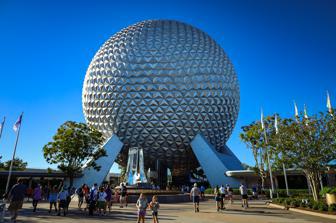
Building: Epcot
Country: United States of America
Year built: 1982
Theme park at Walt Disney World "EPCOT" redirects here. For the original concept upon which the theme park was planned from, see EPCOT (concept) . EPCOT Spaceship Earth , the landmark of EPCOT Location Walt Disney World , Bay Lake, Florida , United States Coordinates 28°22′16″N 81°33′00″W / 28.371°N 81.550°W / 28.371; -81.550 Status Operating Opened October 1, 1982 (42 years ago) ( 1982-10-01 ) Owner Disney Experiences ( The Walt Disney Company ) Operated by Walt Disney World Key people: Kartika Rodriguez (VP) Javier Rossy (GM, Operations) Theme Human achievement Technological innovation International culture Slogan The magic of possibility Operating season Year-round Website EPCOT Walt Disney World Theme parks Magic Kingdom EPCOT Disney's Hollywood Studios Disney's Animal Kingdom Water parks Disney's Typhoon Lagoon Disney's Blizzard Beach Other attractions and areas Disney Springs Flamingo Crossings Disney's BoardWalk Fantasia Gardens Winter Summerland ESPN Wide World of Sports Complex Resorts Walt Disney World Resorts Affiliated services Club 33 Disney Dining Plan Disney PhotoPass Disney Vacation Club Golden Oak MagicBands My Disney Experience Transport Disney Transport Disney Skyliner Transportation and Ticket Center Walt Disney World Monorail System v t e EPCOT is a theme park at the Walt Disney World Resort in Bay Lake, Florida . It is owned and operated by The Walt Disney Company through its Disney Experiences division. The park opened on October 1, 1982, as EPCOT Center —the second of four theme parks built at the resort. Often referred to as a "permanent world's fair ", EPCOT is dedicated to the celebration of human achievement , particularly technological innovation and international culture and is known for its iconic landmark Spaceship Earth , a geodesic sphere . During early development of the Florida property, Walt Disney wanted to build an experimental planned community showcasing modern innovation, known as "EPCOT", an acronym for Experimental Prototype Community of Tomorrow . After Disney's death in 1966, the company felt his grand vision was impractical. However, it laid the groundwork for EPCOT Center, a theme park that retained the core spirit of Disney's vision. The park was divided into two distinct areas: Future World reprises the idea of showcasing modern innovation through educational entertainment attractions within avant-garde pavilions, while World Showcase highlights the diversity of human cultures from various nations. From the late 2010s to the early 2020s, the park underwent a major overhaul, adding new attractions and Future World was restructured into three areas: World Celebration, World Discovery and World Nature. The park spans 305 acres (123 hectares), more than twice the size of Magic Kingdom Park . In 2023, the park attracted 11.98 million guests, making it the eighth-most visited theme park in the world. History 1960s: Experimental concept Main article: EPCOT (concept) The remaining portion of the Progress City model, the original concept for the city of EPCOT, seen on display from the PeopleMover at Magic Kingdom in 2024 The genesis for EPCOT was originally conceived as a utopian city of the future by Walt Disney in the 1960s. The concept was an acronym for Experimental Prototype Community of Tomorrow , often interchanging "city" and "community." In Walt Disney's words in 1966: "EPCOT will take its cue from the new ideas and new technologies that are now emerging from the creative centers of American industry. It will be a community of tomorrow that will never be completed but will always be introducing and testing, and demonstrating new materials and new systems. And EPCOT will always be a showcase to the world of the ingenuity and imagination of American free enterprise." Walt Disney's original vision, sometimes called Progress City, would have been home to 20,000 residents and would be a living laboratory showcasing cutting-edge technology and urban planning . It was to be built in the shape of a circle with an urban city center in the center with community buildings, schools, and recreational complexes. It would be surrounded by rings of residential areas and industrial areas, all connected by monorail and PeopleMover lines. Automobile traffic would be kept underground, leaving pedestrians safe above ground. This radial plan concept is strongly influenced by British planner Ebenezer Howard and his Garden Cities of To-morrow . Disney went as far as petitioning the Florida State Legislature for the creation of the Reedy Creek Improvement District (RCID), with the authority of a governmental body over the Walt Disney World land. The RCID was established in 1967. However, Walt Disney was not able to obtain funding and permission to start work on his Florida property until he agreed to first build the Magic Kingdom theme park. He died in 1966, nearly five years before Magic Kingdom opened. 1970s: Concept evolves into park After Walt Disney's death, the company decided that it did not want to be in the business of running a city without Walt's guidance. The original plans for the park showed indecision over the park's purpose. Some Imagineers wanted it to represent the cutting edge of emerging technologies , while others wanted it to showcase international cultures and customs. At one point, a model of the futuristic park was pushed together against a model of a World's Fair international theme, and the two were combined. The park was originally named EPCOT Center to reflect the ideals and values of the city. It was constructed for an estimated $800 million to $1.4 billion and took three years to build, at the time the largest construction project on Earth. The park spans 305 acres (123 hectares), more than twice the size of Magic Kingdom . The parking lot serving the park is 141 acres (57 ha) (including bus area) and can accommodate 11,211 vehicles. 1980s: Opening and operation The grand opening festivities for EPCOT took place over three weeks in October 1982—supervised and directed by Disney Legend Bob Jani . The park officially opened to the public on October 1, with a dedication ceremony in front of Spaceship Earth that served as both the kick-off ceremony as well as the dedication of the Spaceship Earth attraction itself. Presiding over the ceremony was Walt Disney Productions chairman and CEO Card Walker , Florida Governor Bob Graham , and president of AT&T (the sponsor of Spaceship Earth at opening) William Ellinghaus . On opening day, Future World featured six pavilions: Spaceship Earth, CommuniCore , Journey Into Imagination , The Land , Universe of Energy , and World of Motion . World Showcase featured nine pavilions: Mexico , China , Germany , Italy , The American Adventure , Japan , France , United Kingdom , and Canada . Each pavilion had its own custom opening ceremony throughout the next three weeks—culminating in the three-day grand opening event. On October 24, 1982, EPCOT was officially dedicated by Walt Disney Productions executive chairman Donn Tatum and Card Walker. A 450-piece marching band made up of players from college bands all over the country performed several songs including "We've Just Begun to Dream" and "The World Showcase March"—the latter written exclusively for the opening events by the Sherman Brothers. Water was gathered from major rivers, lakes, and seas from across the globe and emptied into the park's Fountain of Nations to mark the opening. During the 1980s, several additional pavilions opened: Horizons in 1983, Morocco in 1984, The Living Seas in 1986, Norway in 1988, and Wonders of Life in 1989. 1990s–2000s: Change in vision EPCOT in 1996 Despite its initial success, EPCOT was constantly faced with the challenges of evolving with worldwide progress, an issue that caused the park to lose relevance and become outdated in the 1990s. To maintain attendance levels, Disney introduced seasonal events such as the International Flower & Garden Festival and the International Food & Wine Festival in 1994 and 1995, respectively. It was during this era that Disney sought to differentiate the EPCOT theme park from Walt Disney's EPCOT concept by making the park's name a word rather than a acronym—spelling it in lowercase as a proper noun: "Epcot". Walt Disney World then added the current year to the park's name, emulating the naming scheme for expos and world's fairs like Expo 67 . The park became Epcot '94 and Epcot '95 before Disney quietly abandoned the naming concept in 1996 and the park simply became Epcot. In the mid-1990s, Disney also began to gradually phase out the park's edutainment attractions in favor of more modern and thrilling attractions. As a result, many of the attractions within the Future World pavilions, were either overhauled or replaced entirely. The Land pavilion saw its attractions replaced under new sponsor Nestlé between late 1993 and January 1995, and Spaceship Earth was updated with music by Edo Guidotti and narration from Jeremy Irons in 1994. Universe of Energy was reconfigured as Ellen's Energy Adventure in 1996. Journey Into Imagination closed in 1998 and was replaced with Journey into YOUR Imagination the following year, World of Motion was replaced with Test Track , and Horizons was demolished in 1999 and replaced with Mission: SPACE in 2003. In 2000, Walt Disney World held the Millennium Celebration with the central focus of the event at EPCOT, and a 25-story "magic wand" structure was built next to Spaceship Earth. Millennium Village was closed on January 1, 2001, and was turned into the World Showplace festival center, which is frequently used for EPCOT festivals. Attraction changes continued into the new millennium. Journey into YOUR Imagination closed in 2001 due to strong negative reception and was replaced with Journey into Imagination with Figment in 2002. The Living Seas was closed in 2005, and rethemed with the introduction of characters from Finding Nemo , as The Seas with Nemo & Friends . That same year, Soarin' , a flight simulator ride originally developed for Disney California Adventure Park , was added to The Land (replacing Food Rocks ) following its massive popularity in California. The Wonders of Life pavilion closed in 2007, with the pavilion being occasionally used for the park's annual festivals until permanent closure. The Mexico pavilion's El Rio del Tiempo attraction closed on January 2, and Gran Fiesta Tour Starring The Three Caballeros opened in its space a few months later. After the "magic wand" structure was removed from Spaceship Earth, the attraction's fourth version, narrated by Judi Dench , soft-opened on December 8. Kim Possible World Showcase Adventure, an interactive scavenger hunt, opened at EPCOT in 2009. 2010s–present: Transformation and redesign As part of Future World's overhaul from 2019 to 2024, several original structures were reutilized, such as the CommuniCore Pavilion being repurposed as Connections Cafe. Test Track was refurbished into a new version presented by Chevrolet in 2012, and Kim Possible World Showcase Adventure was rethemed to Agent P 's World Showcase Adventure the same year. The Norway pavilion's Maelstrom attraction closed in 2014 and replaced two years later by Frozen Ever After . Soarin' was also temporarily closed while a new film was added to the attraction. In 2017, Mission: SPACE was divided into a new green/Earth mission, and the original orange/Mars mission. In November 2016, Disney revealed that EPCOT would be receiving “a major transformation” that would help transition the park into being “more Disney, timeless, relevant, family-friendly”. In July 2017, the formal announcement came that EPCOT would undergo a multi-year redesign and expansion plan that would introduce Guardians of the Galaxy and Ratatouille attractions to Future World and World Showcase, respectively, as well as maintaining the original vision and spirit for the park. As part of the announcement, Ellen's Energy Adventure closed the following month, and the pavilion's show building was reused for Guardians of the Galaxy: Cosmic Rewind , while the EPCOT 35 Legacy Showcase exhibition opened in the Odyssey Pavilion. That same year, the park reported the first drop in overall attendance ranking among the four Walt Disney World Resort parks, dropping from second to third place, the first in its history. On August 25, 2019, at the 2019 D23 Expo , Disney expanded on the plans for the improvements to EPCOT. One of the most significant changes announced was the creation of four distinct "neighborhoods"; the subdivision of Future World into three areas (World Celebration, World Discovery, and World Nature). Journey of Water—Inspired by Moana , a walkthrough attraction, was also announced. At the same expo, Disney also announced that Pinar Toprak would be composing a new musical anthem for the park. Toprak's "EPCOT Anthem" was eventually used in various nighttime shows, such as Harmonious and Luminous , as well as featured in ambient music within the entrance plaza and throughout World Celebration. On October 1, 2019, it was announced that a new nighttime fireworks show, EPCOT Forever , and The EPCOT Experience Center, a preview space for the park's expansion project, would replace IllumiNations: Reflections of Earth and EPCOT 35 Legacy Showcase. In late 2019, EPCOT installed new directory signage in Seabase Alpha, restoring the former Living Seas logo, as the pavilion was renamed to The Seas Pavilion. Agent P's World Showcase Adventure closed on February 23, 2020; it was slated to be replaced with DuckTales World Showcase Adventure, which did not open until 2022. In early 2020, Disney officially announced that the park's name would revert back to all-uppercase (from Epcot to EPCOT) as an homage to both the park's original name and Walt Disney's original concept—although the name is still not an acronym. EPCOT was closed from March 16 to July 15, 2020, due to the COVID-19 pandemic in Florida . Modified operations were established, including a pause on concerts and fireworks, in order to promote sufficient physical distancing . Spaceship Earth: Our Shared Story , the attraction's fifth update, the Wondrous China film, the PLAY! pavilion in World Discovery, and the United Kingdom pavilion's Cherry Tree Lane expansion were indefinitely delayed due to the COVID-19 pandemic, and the CommuniCore Hall exhibit space and the CommuniCore Plaza festival stage was built instead of a three-level festival pavilion. On September 29, 2021, the nighttime spectacular Harmonious replaced EPCOT Forever as part of the resort's 50th anniversary celebration. The show ended its run on March 31, 2023, in preparation for Luminous: The Symphony of Us which debuted later that year; EPCOT Forever returned during the interim period. Remy's Ratatouille Adventure (duplicated from Disneyland Paris ) opened in the France pavilion on October 1 as part of the same celebrations. The EPCOT Experience Center closed in 2022, and Guardians of the Galaxy: Cosmic Rewind opened on May 27. Journey of Water: Inspired by Moana opened in World Nature opened on October 16, 2023, and World Celebration Gardens, divided into five sections (Inspiration Gardens, CommuniCore Gardens, Connections Gardens, Creations Gardens, and Dreamers Point) opened on December 5 of that year. CommuniCore Hall and Plaza, named after the former Future World pavilion, opened to the general public on June 10, 2024. Test Track closed for refurbishment on June 17 to make way for the attraction's third iteration, with the return of General Motors sponsor, which will be reopen in late Summer 2025. At D23 2024, it was announced that this lounge will take the place of the former Siemens lounge attached to Spaceship Earth and will open in late Spring 2025. On November 21, 2024, it was announced that the second stage has been installed in the CommuniCore Plaza Stage, and the stage will be the home of JOYFUL! A Celebration of the Season , as a seasonal entertainment offering during the 2024 annual EPCOT International Festival of the Holidays. Park layout and attractions See also: List of Epcot attractions The Walt Disney World Monorail System passes through World Celebration—providing transport between the park, Magic Kingdom , and the Transportation and Ticket Center . EPCOT is divided into four themed areas, known as "neighborhoods": World Celebration, World Discovery, World Nature, and World Showcase. The park consists of a variety of avant-garde pavilions that explore innovative aspects and applications including technology and science, with each pavilion featuring self-contained attractions and distinct architecture in its design. Currently, the park features ten major pavilions: Galaxy, Imagination, Journey, Land, Motion, Odyssey, Seas, Space, Spaceship Earth, and World Showcase, which itself has eleven individual nation pavilions. World Celebration, Discovery, and Nature were originally grouped as one area called Future World, which debuted with six pavilions: Spaceship Earth, CommuniCore , Imagination!, The Land, Universe of Energy , and World of Motion . The Horizons pavilion opened the following year, and The Living Seas and Wonders of Life pavilions were added in 1986 and 1989, respectively, bringing the lineup to nine. CommuniCore, World of Motion, Horizons, Wonders of Life, Universe of Energy, and Innoventions closed in 1994, 1996, 1999, 2007, 2017, and 2019, respectively. The Fountain of Nations , a large circular musical fountain which debuted with the park, was removed in 2019 as well. Each pavilion was initially sponsored by a corporation which helped fund its construction and maintenance in return for the corporation's logos and some marketing elements appearing throughout the pavilion. Additionally, each pavilion of Future World featured a unique circular logo designed by Norm Inouye (except for the Wonders of Life logo due to its later introduction), which was featured on park signage and throughout the attractions themselves. The pavilion logos were gradually phased out in the early 2000s, as the pavilions instead were identified by name and recognized by the main attraction(s) housed inside. Several homages remained scattered throughout the park, including merchandising. However, in 2019, the circular pavilion logos were revived as part of the park's transformation, with both classic logos reprised and refreshed and newer logos introduced. World Celebration Spaceship Earth Imagination! (formerly Journey Into Imagination) Odyssey World Celebration serves as the park's main entrance and a central hub that honors global human interaction and connection, including communication, imagination, creativity, and the visual and culinary arts . The neighborhood features four major pavilions—Spaceship Earth, Imagination, Odyssey, and CommuniCore—as well as additional attractions, shops, and restaurants. Guests enter through the main entrance and walk underneath Spaceship Earth , an eighteen-story-tall geodesic sphere structure and the anchor pavilion, which also houses an eponymous dark ride attraction that depicts the history of communication . Directly behind Spaceship Earth are the World Celebration Gardens and Dreamers Point, featuring lush interactive gardens, lighting fixtures and Walt the Dreamer— a bronze statue commemorating Walt Disney . The Imagination! pavilion celebrates the concept of imagination and features Journey into Imagination with Figment , a dark ride starring Figment that explores the senses .  CommuniCore Hall and Plaza is a multi-use pavilion used for exhibitions, gallery space, a mixology bar, a demonstration kitchen , and music performances, as well as meet-and-greets with Disney characters. The Odyssey Pavilion is an exhibition space during the park's annual festivals. World Celebration is also home to Creations Shop, the park's main gift shop ; Connections Eatery & Cafe, a quick-service restaurant and Starbucks themed to global food history ; and Club Cool , an Coca-Cola - themed attraction and shop featuring complimentary samples of Coca-Cola soft drinks from around the world. World Discovery Guardians of the Galaxy: Cosmic Rewind (formerly Universe of Energy ) Mission: SPACE (former site of Horizons ) Test Track World Discovery centers on space, science, technology and intergalactic exploration. Lying on the east side of World Celebration, the Discovery neighborhood currently features three major pavilions in clockwise layout. Guardians of the Galaxy: Cosmic Rewind , an enclosed spinning roller coaster based on the superhero team of the same name . The building originally opened as Universe of Energy . Mission: SPACE is a centrifugal motion simulator thrill ride that replicates a space flight experience to Mars and a low orbit tour over the surface of Earth. Next to it is Space 220 , a themed restaurant simulating dining aboard a space station located 220 miles above Earth. The building is located on the original plot site of Horizons . Test Track is a high-speed slot car ride inspired by the automobile testing procedures that Chevrolet uses to evaluate concept cars. The Motion Pavilion was one of the original pavilions of EPCOT and has always housed an attraction sponsored by General Motors . In between Guardians of the Galaxy: Cosmic Rewind and Mission: SPACE is one standing but unused pavilion that once housed Wonders of Life . World Nature The Seas with Nemo & Friends (former The Living Seas) Journey of Water: Inspired by Moana The Land World Nature focuses on understanding and preserving the beauty, awe and balance of the natural world. Located on the west side of World Celebration, the Nature neighborhood features three major pavilions in counterclockwise layout—inspired by human interaction with the Earth , specifically themes of ocean exploration , hydrology , agriculture , horticulture , ecology , ecotourism , and travel. Based on ocean exploration and inspired by the Finding Nemo series, The Seas pavilion features the sixth-largest aquarium in the world with marine life exhibits; an Omnimover attraction inspired by Finding Nemo ; and Turtle Talk with Crush , an interactive show hosted by Crush from Finding Nemo . Connected to the building is the Coral Reef Restaurant , a themed seafood restaurant that provides views into the aquarium. Nearby is Journey of Water , an outdoor walkthrough water attraction depicting the Earth's water cycle , inspired by Moana . Finally, the Land pavilion features three attractions; Soarin' Around the World , an attraction that simulates a hang gliding flight over various regions of the world; Living with the Land , a narrated boat tour through Audio-Animatronics scenes, a greenhouse and hydroponics lab; and Awesome Planet , a short documentary film presented in the pavilion's Harvest Theater about the Earth's biomes and the perils of climate change . World Showcase Canada United Kingdom France Morocco Japan The American Adventure Italy Germany China Norway Mexico World Showcase is the park's largest neighborhood, dedicated to representing the culture, history, cuisine, architecture, and traditions of 11 nations from across four continents— North America , Europe , Asia , and Africa . Each nation pavilion features attractions, shops, restaurants, and landscaping that celebrate or portray authentic settings from each country—several pavilions also contain recreations inspired by existing buildings and landmarks, such as the Eiffel Tower , Itsukushima Shrine , Hampton Court Palace , Château Laurier , Gol Stave Church , St Mark's Campanile , and the Kutubiyya Mosque . Of the 11 pavilions, only Morocco and Norway were not present at the park's opening, as they were added in 1984 and 1988 respectively. The nation pavilions surround the World Showcase Lagoon, a man-made lake located in the center of World Showcase with a perimeter of 1.2 miles (1.9 km), which is the site of the park's nighttime fireworks display, Luminous: The Symphony of Us . In counter-clockwise order, the 11 pavilions are: Canada United Kingdom France Morocco Japan United States Italy Germany China Norway Mexico The American Adventure is the host pavilion of World Showcase, sharing its name with its marquee attraction: a stage show detailing American history and hosted by Audio-Animatronics versions of Benjamin Franklin and Mark Twain . The pavilion also includes the American Heritage Gallery, a changing exhibition space. On the shores of the lagoon is the America Gardens Theatre, an outdoor amphitheater that hosts the park's festival concerts. The France Pavilion hosts Impressions de France in Palais du Cinéma, an 18-minute Cinerama -style film depicting the culture of France, and along with Beauty and the Beast: Sing-Along . Tucked behind the lagoon-facing portion of the pavilion is Remy's Ratatouille Adventure , a 3D dark ride inspired by Pixar ’s Ratatouille . The Canada and China Pavilions each host Circle-Vision 360° films — Canada Far and Wide and Reflections of China —that depict the diverse cultures and countrysides of their respective countries. Two dark boat rides reside within the Norway and Mexico Pavilions— Frozen Ever After and Gran Fiesta Tour Starring The Three Caballeros , respectively—inspired by Frozen and The Three Caballeros . A secondary park gate is located between the France and United Kingdom pavilions of World Showcase and is known as the International Gateway. The International Gateway is directly accessible to guests arriving from the Disney Skyliner and from watercraft transport , and by walkways from the nearby EPCOT Area Resorts and Disney's Hollywood Studios . Each pavilion contains themed architecture, landscapes, streetscapes, attractions, shops and restaurants representing the respective country's culture and cuisine. In an effort to maintain the authenticity of the represented countries, the pavilions are primarily staffed by citizens of the respective countries as part of the Cultural Representative Program through Q1 visa agreements. Some pavilions also contain themed rides, shows, and live entertainment representative of the respective country. The Morocco pavilion was directly sponsored by the Moroccan government until 2020, when Disney took ownership of the pavilion. The remaining pavilions are primarily sponsored by private companies with affiliations to the represented countries. Originally, the showcase was to include partnerships with the governments of the different countries. According to Disney's 1975 Annual Report, the Showcase would: ...offer participating countries a permanent installation for such features as themed restaurants and shops, product exhibits, industrial displays, cultural presentations, a trade center, and even special facilities for business meetings. Major sponsorships for each participating nation will be asked to provide the capital to cover the cost of designing, developing and constructing its attraction and/or ride and all exhibits, as well as the Pavilion itself. It will also have the responsibility for funding the housing for its employees in the International Village. Its land lease will cover the cost of maintaining the attraction for a minimum of ten years. The Disney organization will be responsible for area development, including the construction of transportation systems and utilities. We will also build and operate the internal people moving system, the Courtyard of Nations and central theater facility. Proposed pavilions and unused locations There are currently seven undeveloped spots for countries around the World Showcase in between the locations of the current countries. Two sites are located on either side of the United Kingdom, one between France and Morocco, one between Morocco and Japan, one between Italy and Germany, and two between Germany and China. In 1982, Disney announced three pavilions were "coming soon": Israel , Spain and Equatorial Africa , blending elements of the cultures of countries such as Kenya and Zaire . A model of the Equatorial Africa pavilions was also shown on the opening day telecast. However, the pavilions were never built. Instead, a small African themed refreshment shop known as the "Outpost" currently resides in the area between China and Germany, where the Equatorial Africa pavilion was to be located. More than 50 nations, among them, Brazil , Chile , India , Indonesia , Israel , New Zealand , Saudi Arabia , Sweden and five African countries ( Eritrea , Ethiopia , Kenya , Namibia , and South Africa ), took part in the Millennium Village , a project that took place in EPCOT during Millennium Celebration from 1999 to 2001. The Millennium Village was located inside a temporary structure built behind the United Kingdom pavilions that remains in use as World ShowPlace . Alcohol policy Unlike Magic Kingdom, which up until 2012 did not serve alcohol, most stores and restaurants at EPCOT, especially in the World Showcase, serve and sell a variety of alcoholic beverages including specialty drinks, craft beers, wines, and spirits reflective of the respective countries. The park also hosts the EPCOT International Food & Wine Festival , an annual event featuring food and drink samplings from all over the world, along with live entertainment and special exhibits. Annual events EPCOT during the annual Flower and Garden Festival EPCOT hosts a number of special events during the year: The EPCOT International Flower & Garden Festival , inaugurated in 1994, uses specially-themed floral displays throughout the park, including topiary sculptures of Disney characters. Each event takes more than a full year to plan and more than 20,000 cast member hours. The EPCOT International Food & Wine Festival , inaugurated in 1995, draws amateur and professional gourmets to sample delicacies from all around the world, including nations that do not have a permanent presence in World Showcase. Celebrity chefs are often on-hand to host the events. In 2008, the festival featured the Bocuse d'Or USA , the American semifinal of the biennial Bocuse d'Or cooking competition. The EPCOT International Festival of the Arts, inaugurated in 2017, is a festival showcasing visual, culinary, and performing arts. The first annual event took place on weekends from January 13 through February 20, 2017. The EPCOT International Festival of the Holidays (previously known as Epcot Holidays Around the World from 1996 to 2016), inaugurated in 2017, is the park's annual holiday celebration. The World Showcase pavilions feature storytellers describing their nation's holiday traditions, and three nightly performances of the Candlelight Processional featuring an auditioned mass choir and a celebrity guest narrating the story of Christmas. Kiosks throughout the World Showcase feature holiday dishes. On New Year's Eve , the park offers a variety of additional entertainment including live DJ dance areas throughout the park. Attendance The Walt Disney Company generally does not publish attendance figures for its theme parks, so industry groups such as the Themed Entertainment Association estimate these figures. Year Attendance (millions) Ref 2011 10.8 2012 11.0 2013 11.2 2014 11.4 2015 11.7 2016 11.7 2017 12.2 2018 12.4 2019 12.4 2020 4.04 2021 7.75 2022 10.0 2023 11.98 See also List of EPCOT attractions EPCOT Resort Area WestCOT References